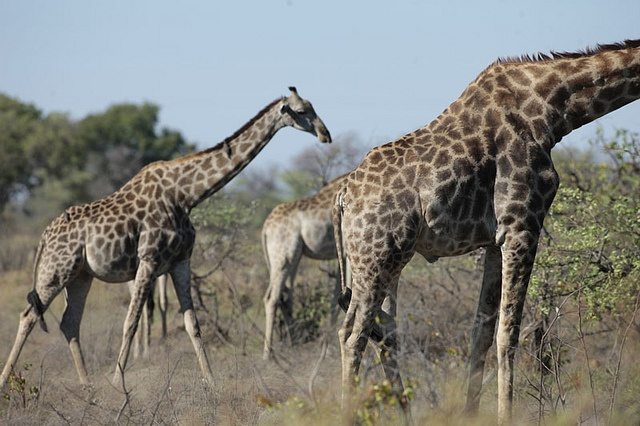
Several giraffes stand near each other in a large grassy area
Three giraffes are walking with sparse vegetation around.
Three giraffes are standing in a brushy field.
two giraffes walking around trees in the wild
Three giraffe in a field walking down the way.